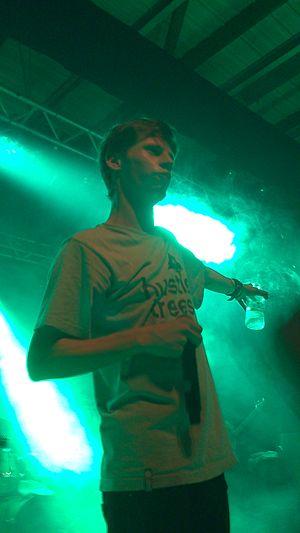
Naâman en live à Montmartin sur mer (50), festival ""Réveillons-nous!"" le 28 décembre 2013"